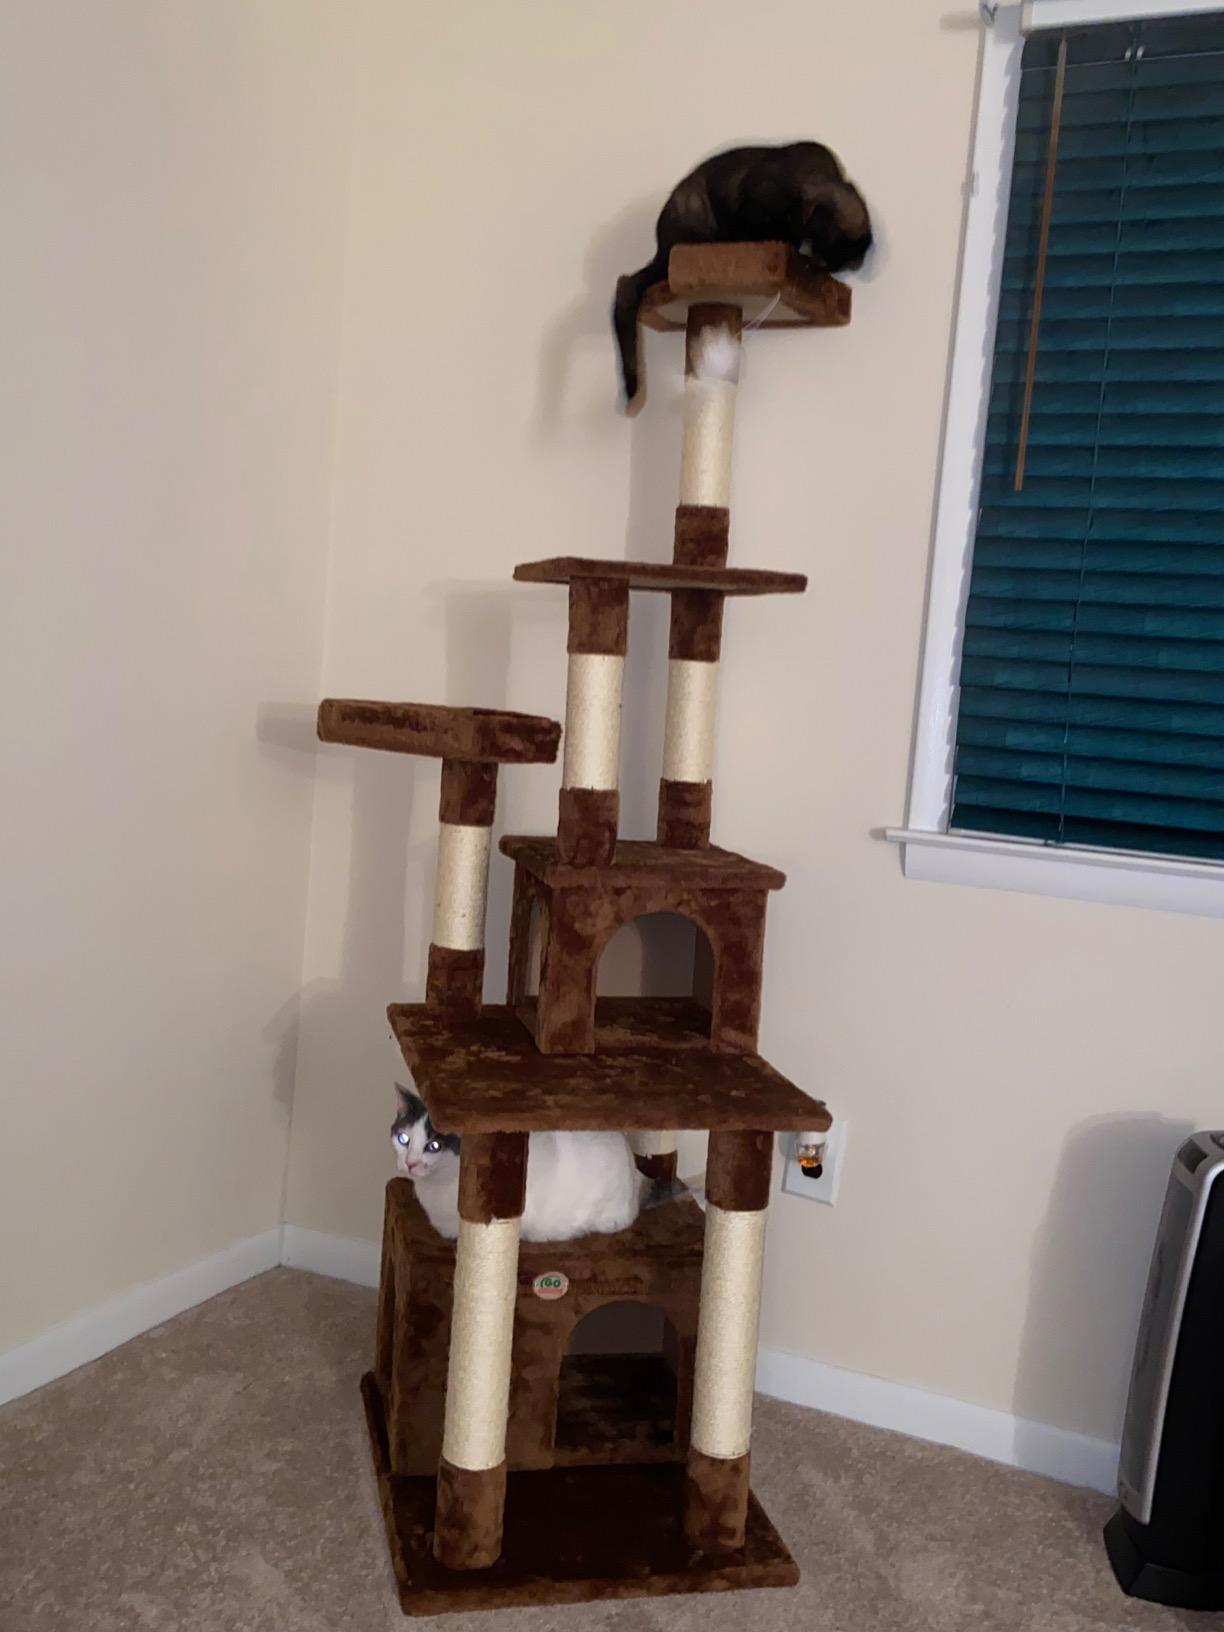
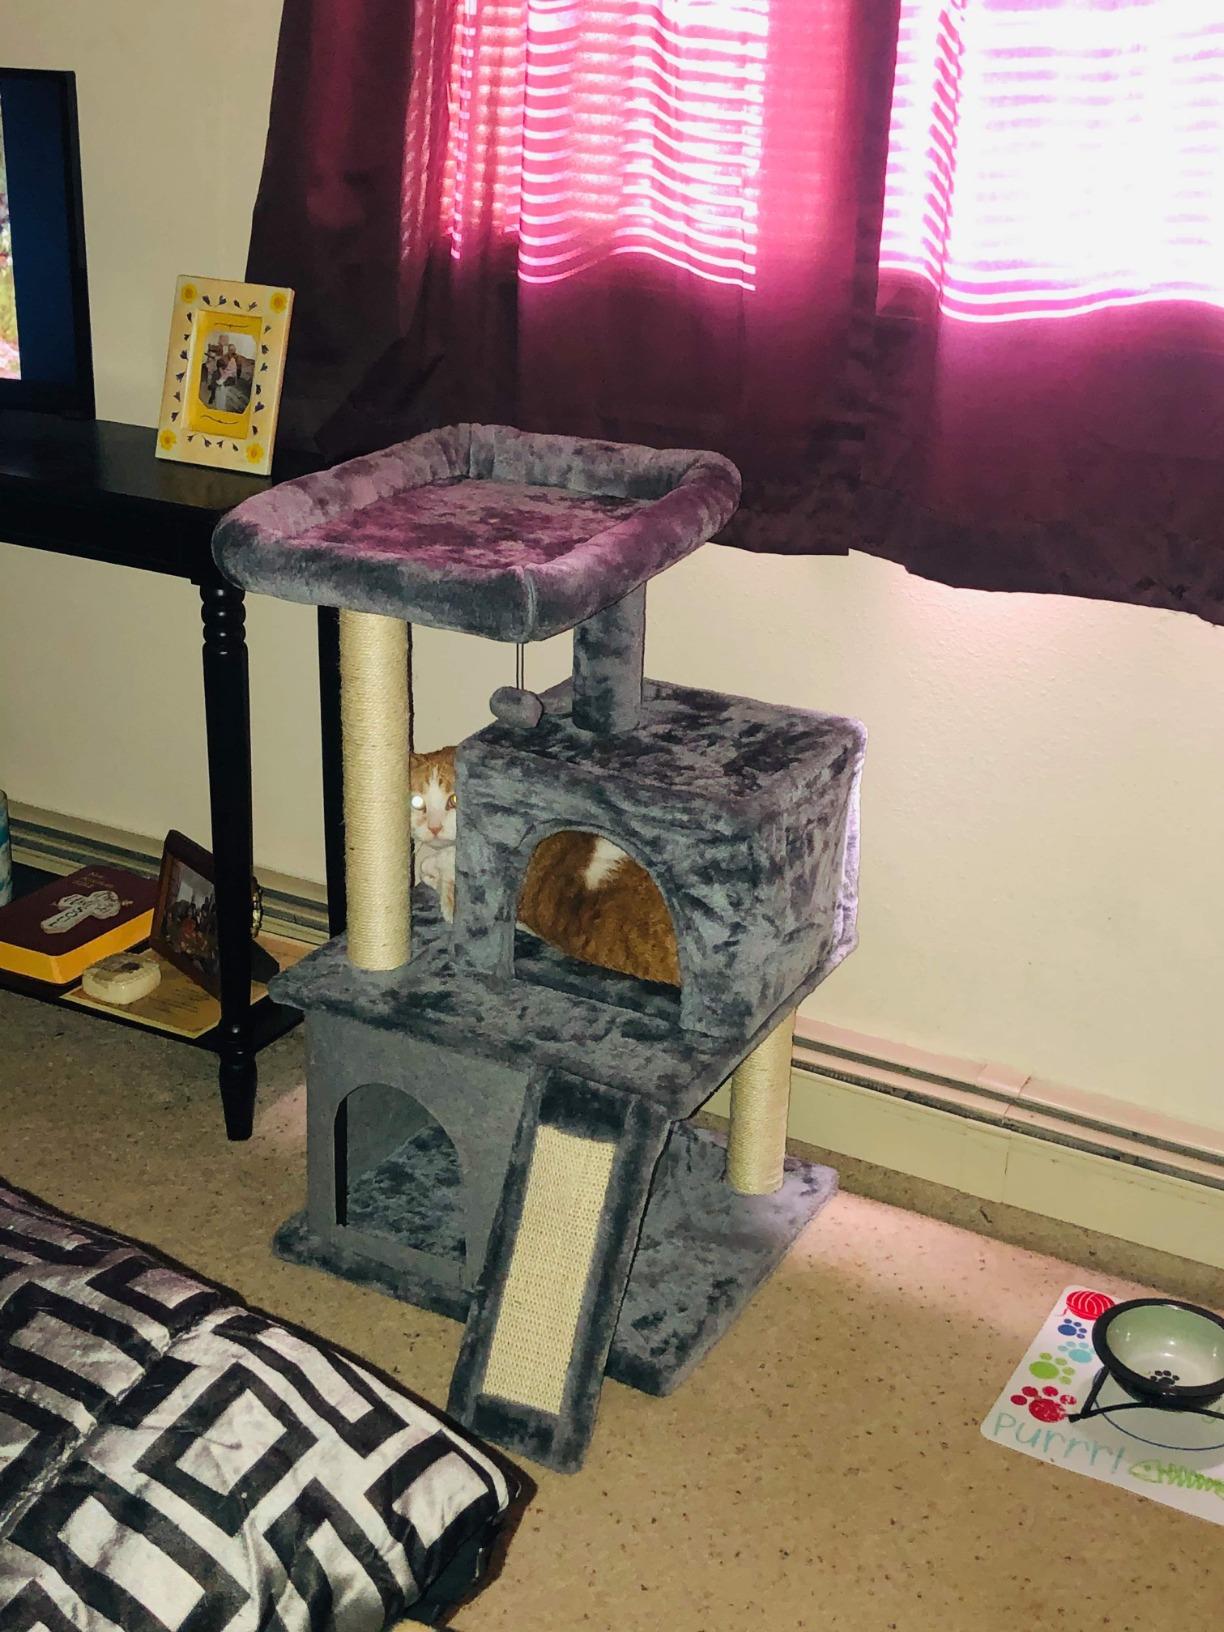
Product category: items_cat tree
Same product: no